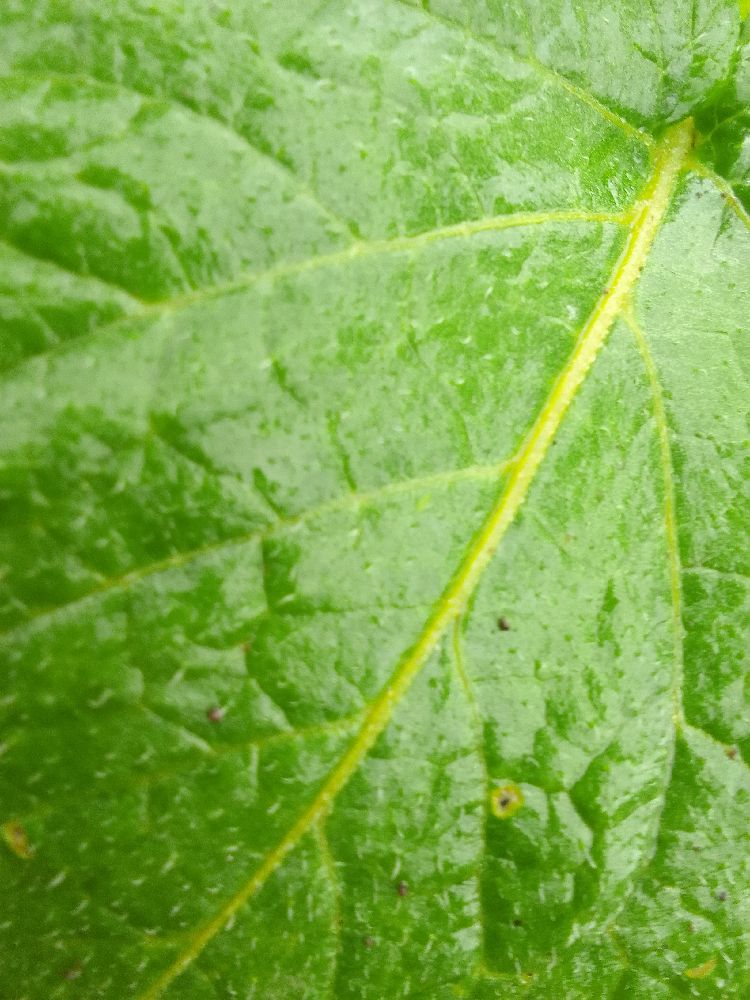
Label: Healthy